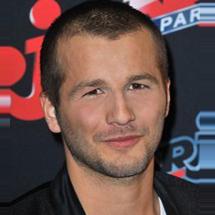
Age: 22